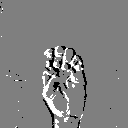
ASL letter: e